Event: Nepal Earthquake
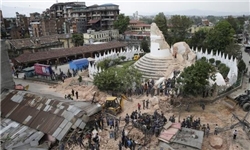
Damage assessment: damage